Elizabeth Edmondson

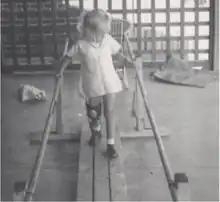
Edmondson learning to walk

Elizabeth Edmondson was born on 1 July 1950 in Perth, Western Australia. On 27 September 1951, at the age of 15 months, she was diagnosed with polio. She spent fifteen months in the hospital. Her father made changes to the house to make it easier for her to get around, including the addition of parallel bars to help her learn to walk. She was given a jelly bean for every length she walked. She started swimming when she was five years old, at Crawley Baths in the Swan River. The first strokes she learnt to swim were the backstroke, dog paddle and freestyle. She learnt to swim without using her legs. She first placed in a swimming competition during a competition in year one at school, where she finished third in a dog paddle swim.